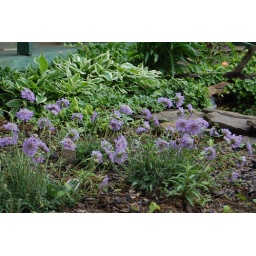
pincushion flowers by fish pond